376

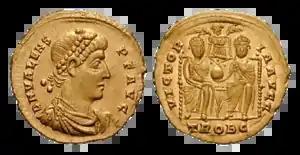
Solidus of Emperor Valens

Year 376 (CCCLXXVI) was a leap year starting on Friday of the Julian calendar. At the time, it was known as the Year of the Consulship of Valens and Augustus (or, less frequently, year 1129 "Ab urbe condita"). The denomination 376 for this year has been used since the early medieval period, when the Anno Domini calendar era became the prevalent method in Europe for naming years.